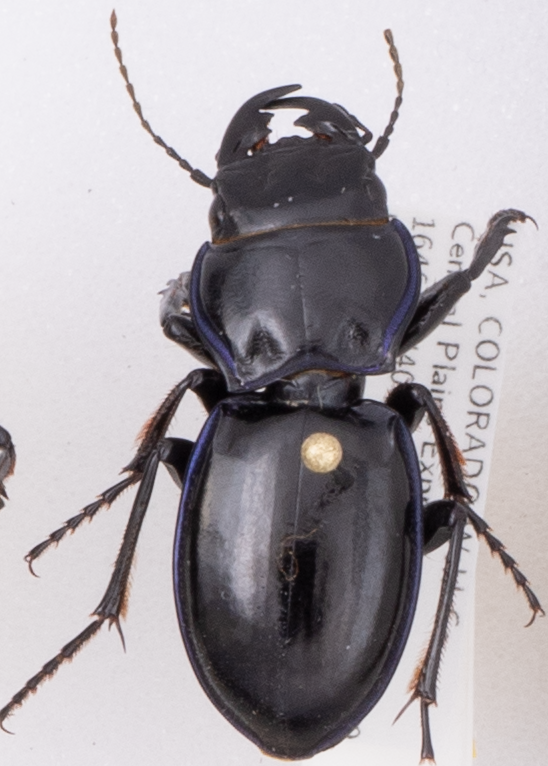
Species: Pasimachus elongatus
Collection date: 2019-06-19
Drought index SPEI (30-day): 1.28
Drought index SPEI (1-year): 0.39
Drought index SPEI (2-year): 0.47